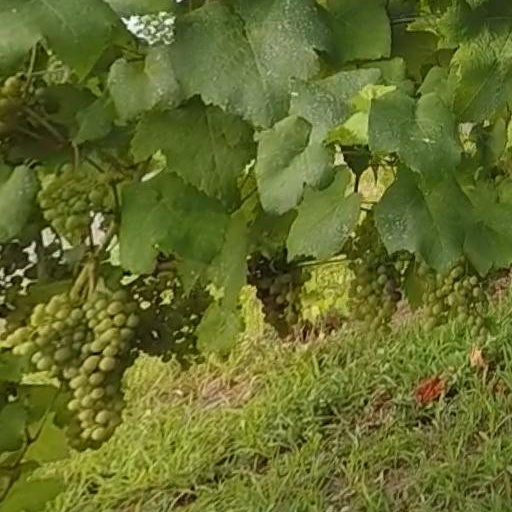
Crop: grape